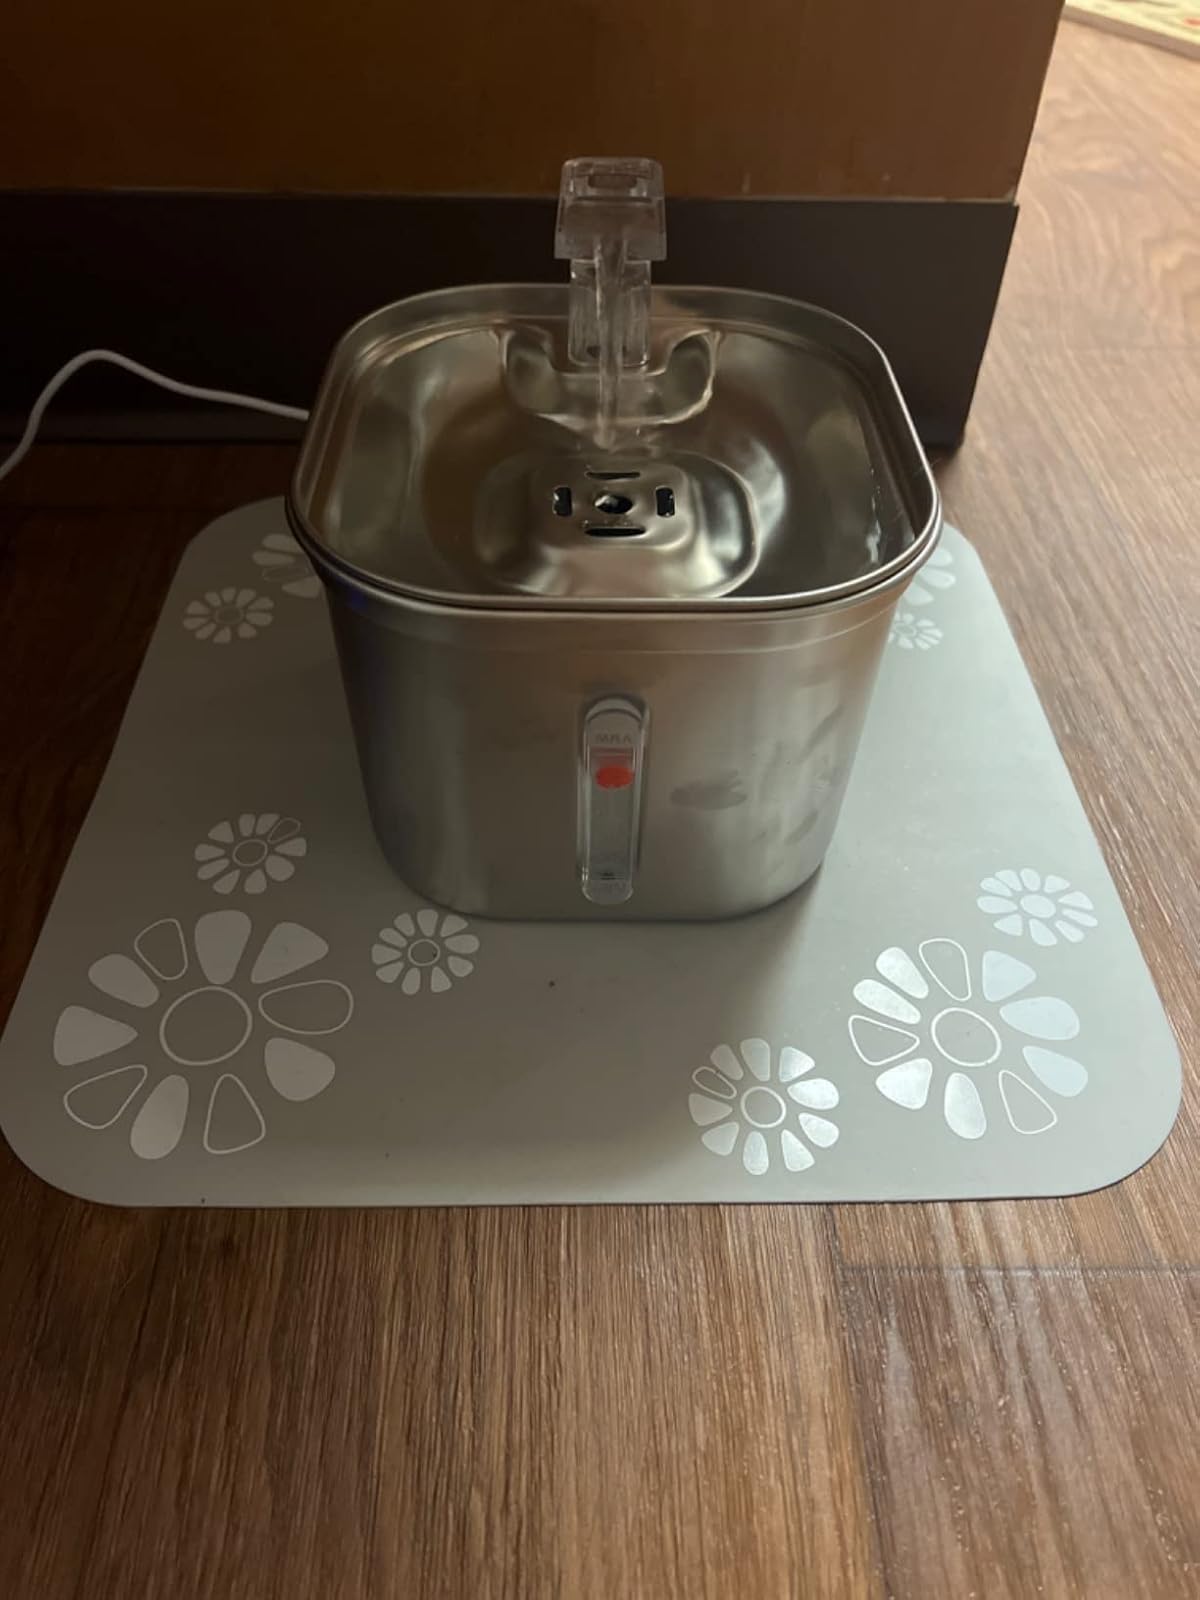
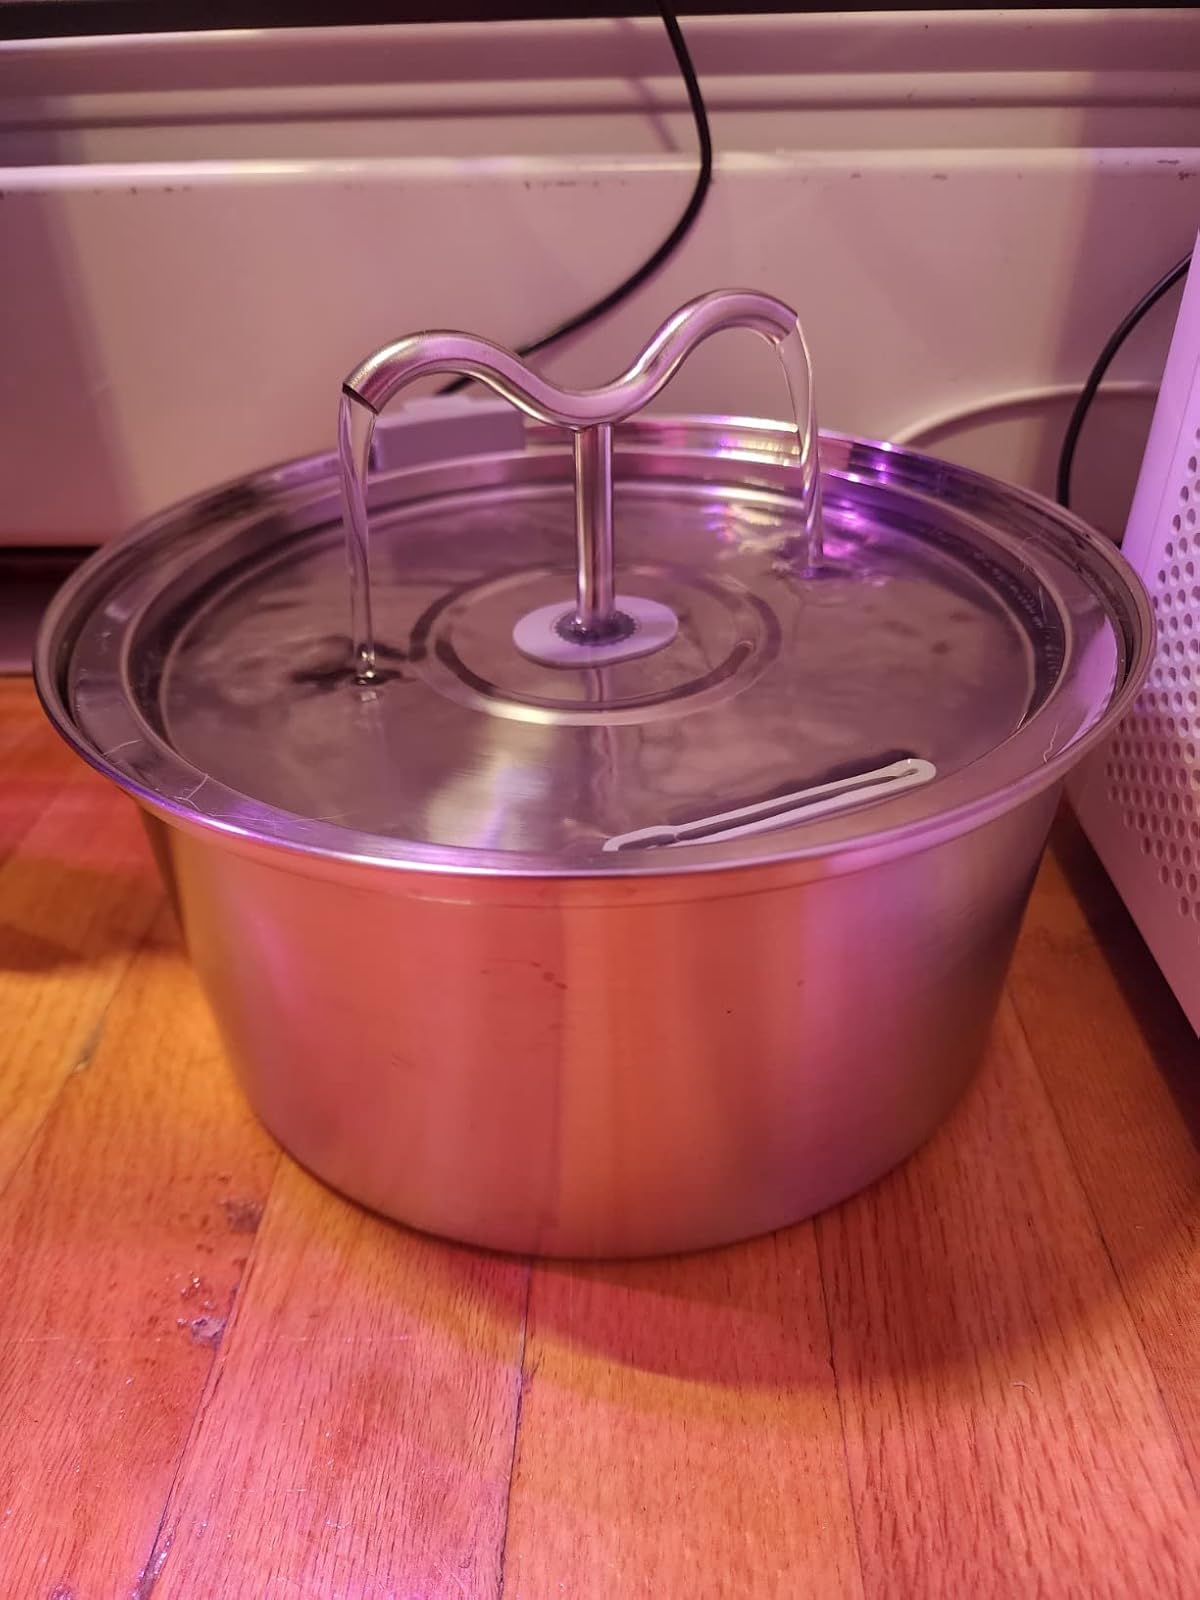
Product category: items_bowl
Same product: no